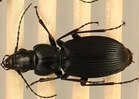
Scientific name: Pterostichus lachrymosus
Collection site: Mountain Lake Biological Station NEON (MLBS), plot MLBS_009